89th Indiana Infantry Regiment

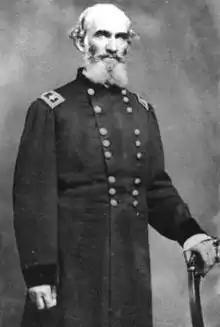
Major General Andrew Jackson Smith of the XVI Corps

On July 5, 1864, the 89th Indiana advanced south from Tennessee on Smith's Expedition to Tupelo to protect Maj. Gen. William T. Sherman’s supply line for his campaign against Atlanta. The 89th engaged in the Battle of Tupelo in Harrisburg on July 14th and 15th. The expedition was a success with the defeat of Stephen D. Lee and Nathan Bedford Forrest and the fulfilled mission of insuring William T. Sherman’s supply lines. On the 15th of July, the 89th started back to Memphis.